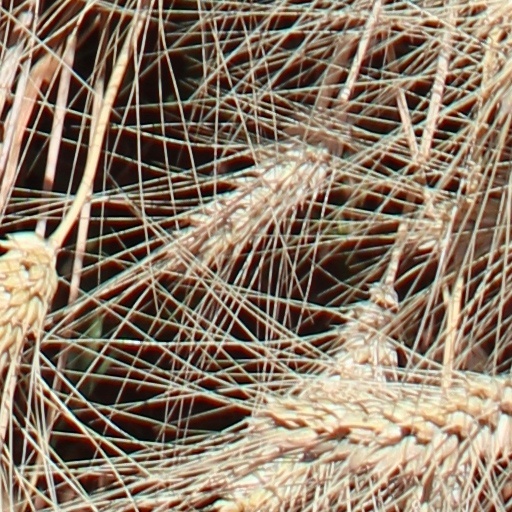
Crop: wheat